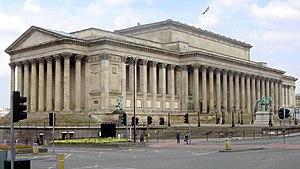
Liverpool [livœʁpul] est une cité et un district métropolitain du Merseyside dans la région de l'Angleterre du Nord-Ouest sur la rive est et nord de l'estuaire du fleuve Mersey. La ville faisait partie du comté du Lancashire jusqu'en 1974 avant la formation du comté de Merseyside.
Cette liste des musées du Merseyside, Angleterre contient des musées qui sont définis dans ce contexte comme des institutions qui recueillent et soignent des objets d'intérêt culturel, artistique, scientifique ou historique. leurs collections ou expositions connexes disponibles pour la consultation publique. Sont également inclus les galeries d'art à but non lucratif et les galeries d'art universitaires. Les musées virtuels ne sont pas inclus.
Les National Museums Liverpool, abrégé en NML, connu avant 2003 sous le nom de National Museums and Galleries on Merseyside, regroupe plusieurs musées et galeries d'art de Liverpool et de ses environs. Tous ces musées sont libres d'accès. C'est un non-departmental public body sous la tutelle du département de la Culture, des Médias et du Sport britannique.
La capitale européenne de la culture est une ville désignée par l'Union européenne pour une période d'une année civile durant laquelle un programme de manifestations culturelles est organisé.